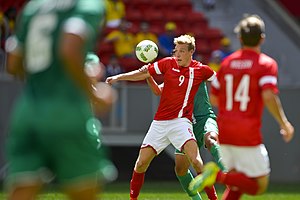
Nicolai Brock-Madsen
Nicolai Brock-Madsen i kampen Danmark-Irak ved OL, 4. august 2016
Nicolai Brock-Madsen er en dansk fodboldspiller, der spiller for den danske klub AC Horsens. Han har tidligere spillet i Randers FC og Birmingham City F.C. og på en række af de danske ungdomslandshold.